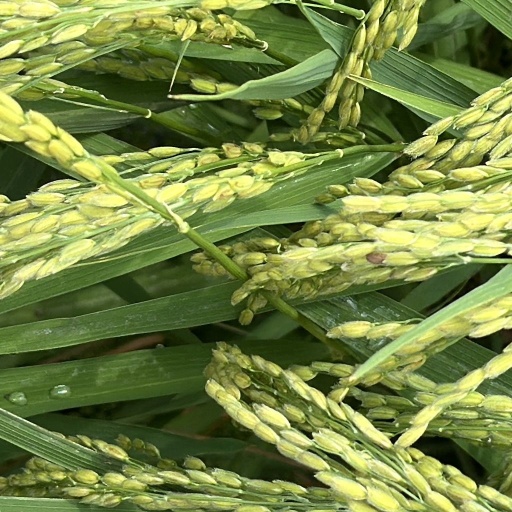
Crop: rice